Millicent Fenwick

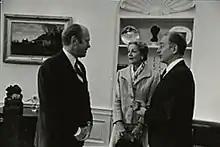
Fenwick with President Gerald Ford and Clifford P. Case in 1976

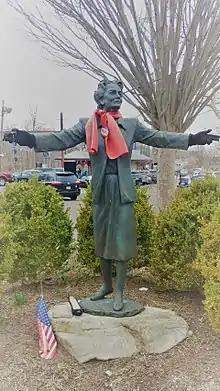
Millicent Fenwick, "grand dame" of Bernardsville, always elegant

During the 1950s, Fenwick became involved in politics via the Civil Rights Movement. Often described as being blessed with exceptional intelligence, striking good looks, and a keen wit, she rose rapidly in the ranks of the Republican Party. She was elected to the Bernardsville Borough Council in 1957, serving until 1964, and around the same time was appointed to the New Jersey Committee of the United States Commission on Civil Rights, on which she served from 1958 to 1974. She was elected to the New Jersey General Assembly in 1969, serving from 1970 to December 1972, when she left the Legislature to become director of the New Jersey Division of Consumer Affairs under Governor William T. Cahill.